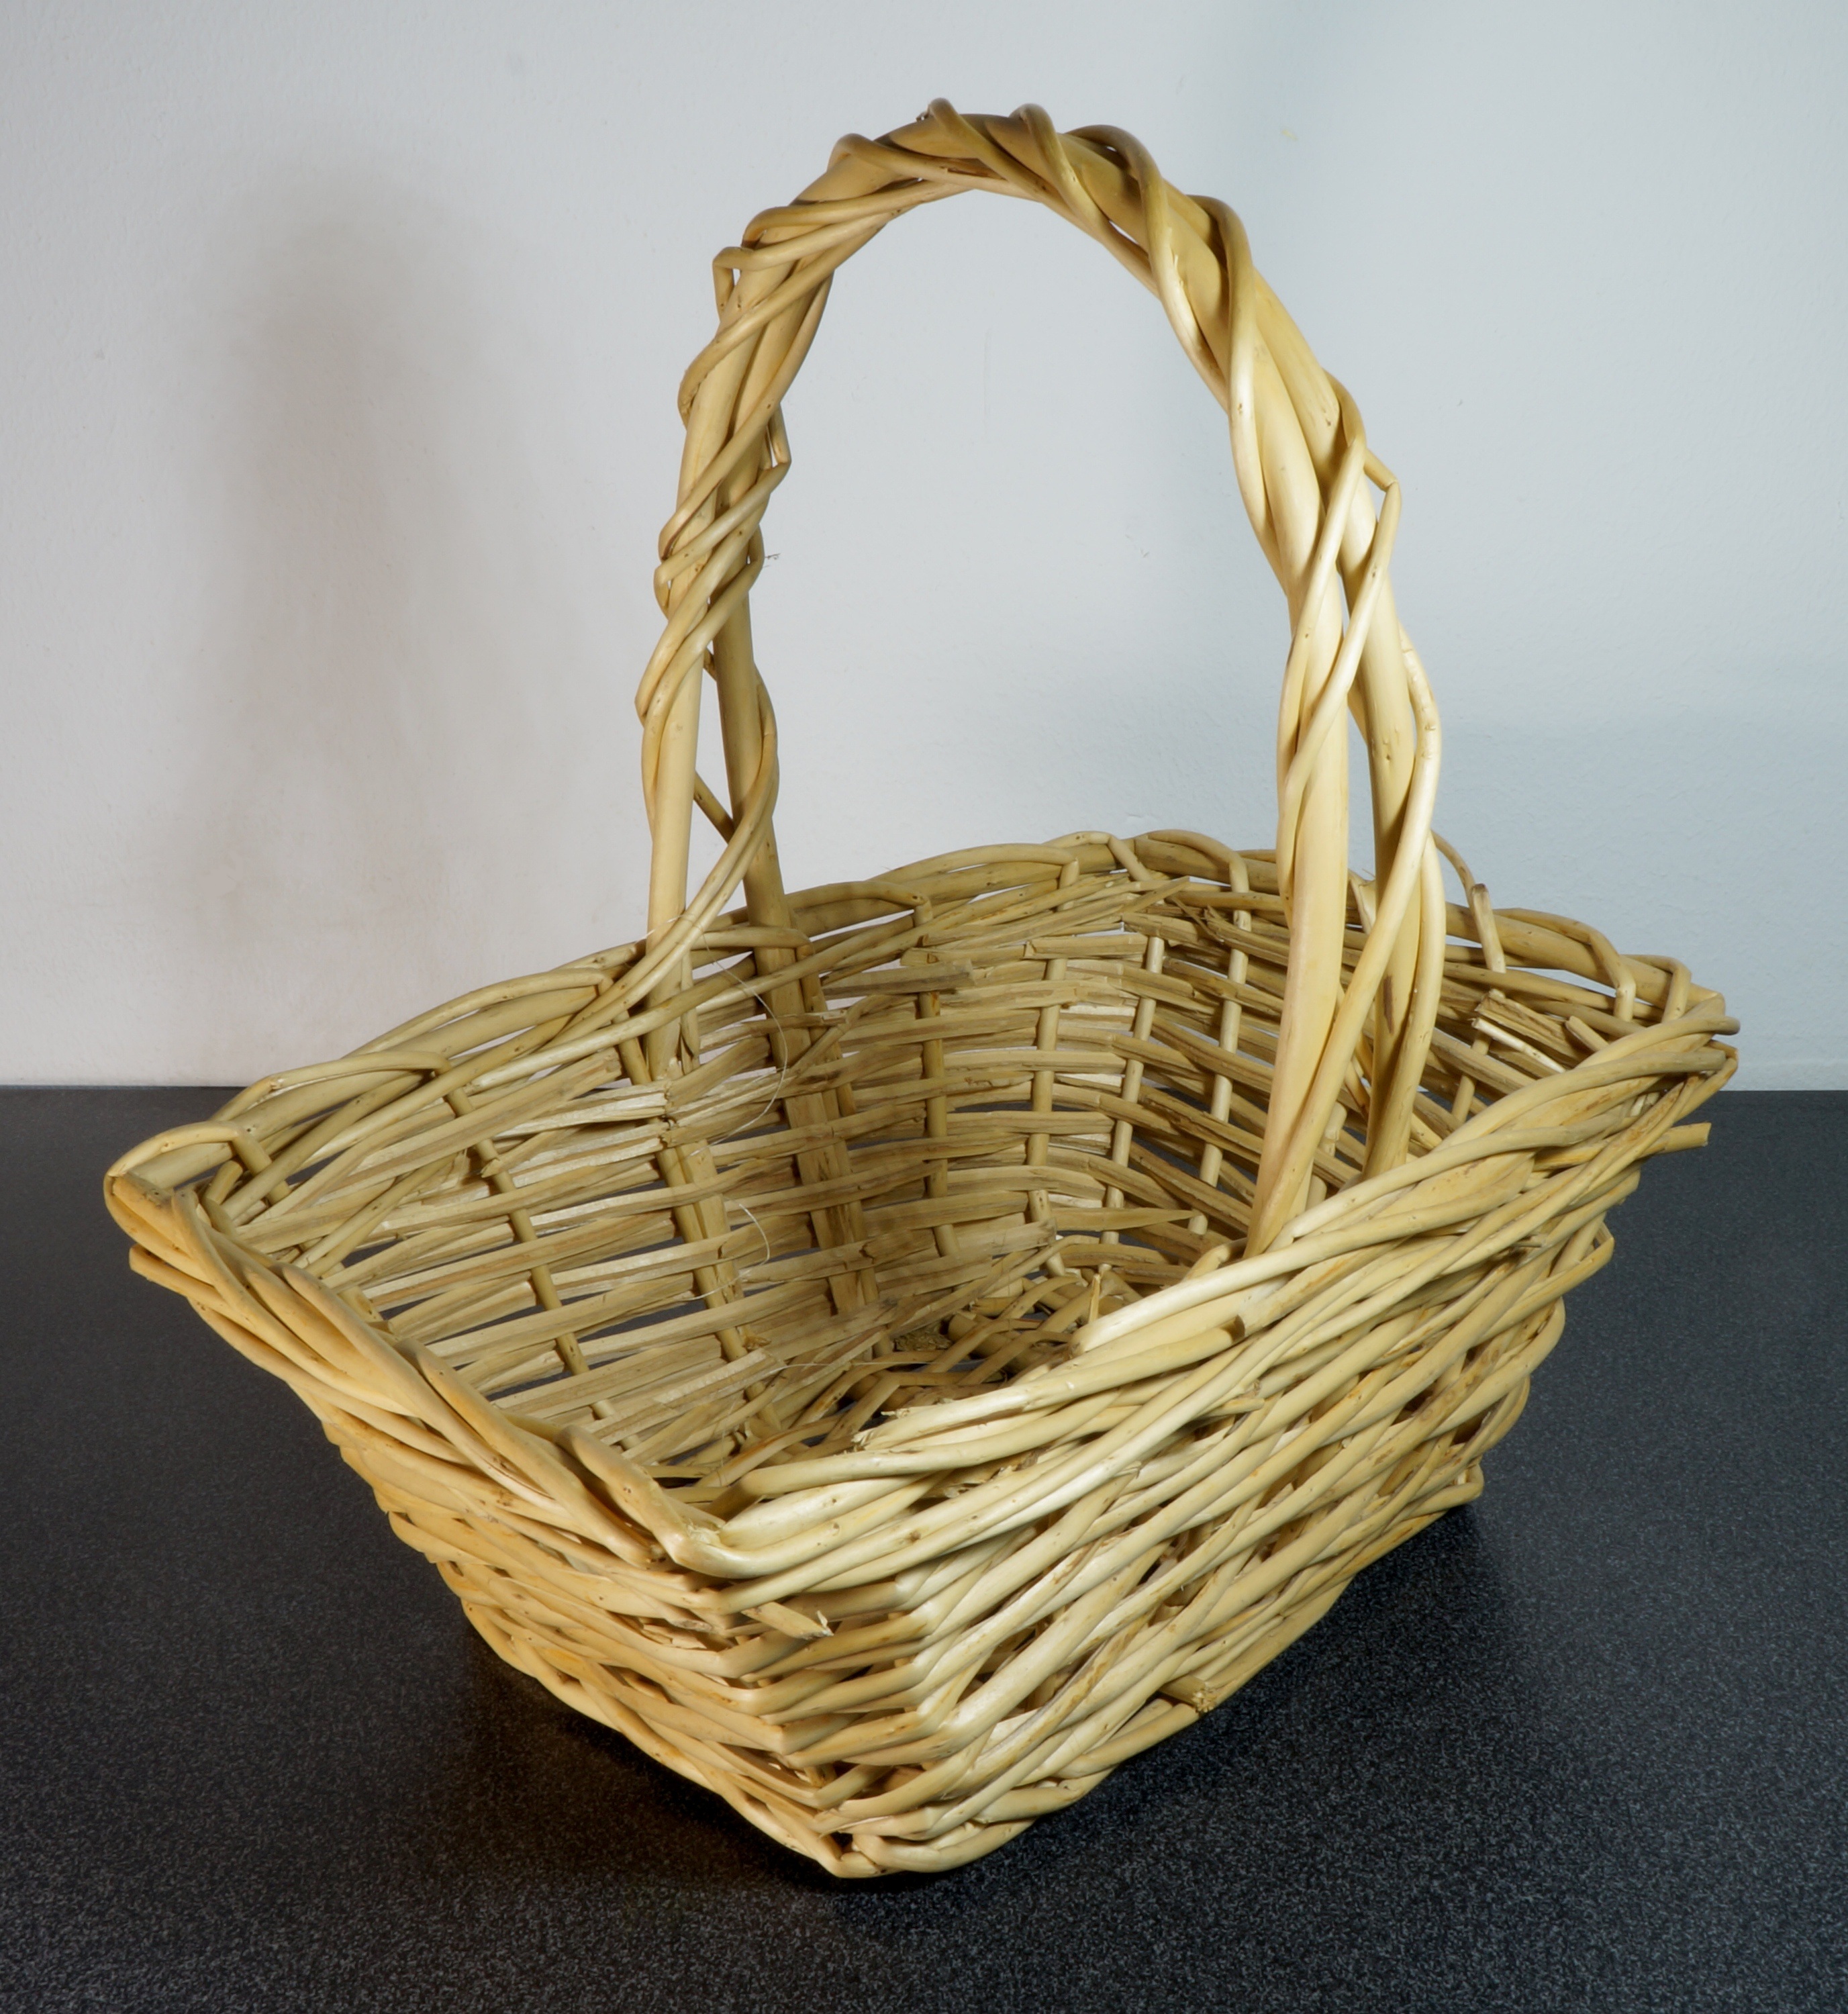
wood, empty, shopping, basket, groceries, wicker, picnic, home accessories